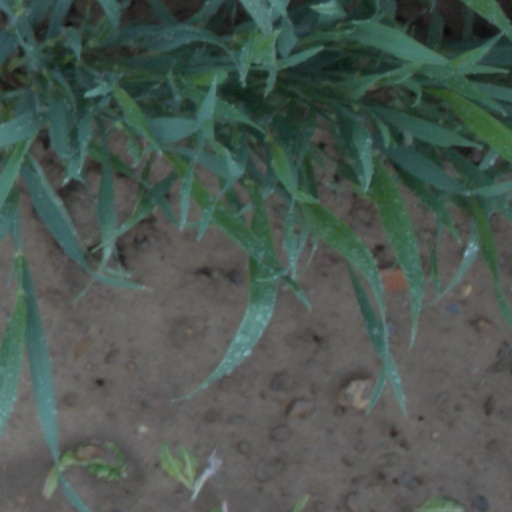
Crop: wheat